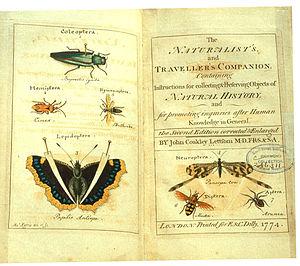
John Coakley Lettsome est un médecin, abolitionniste et philanthrope anglais. Il est né dans l'archipel des îles Vierges britanniques aux Antilles, au sein d'une colonie quaker. Son nom est parfois orthographié Lettsom, en particulier quand il a vécu aux îles Vierges britanniques.